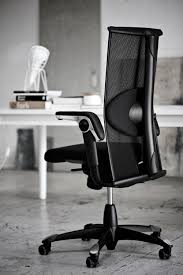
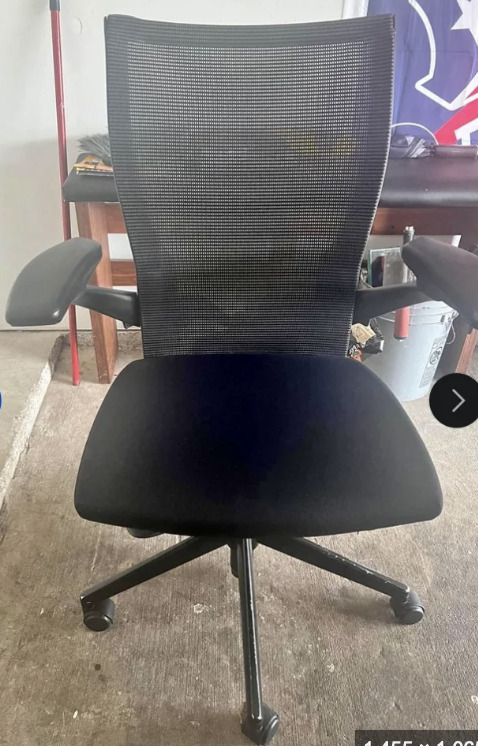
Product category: items_chair
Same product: no